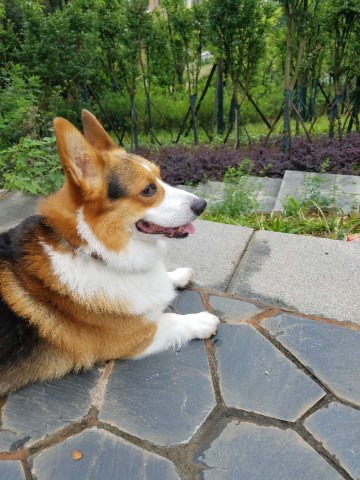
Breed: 2909-n000116-Cardigan